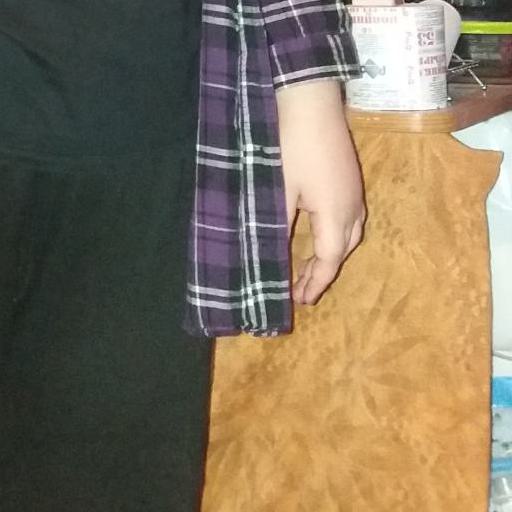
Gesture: no_gesture